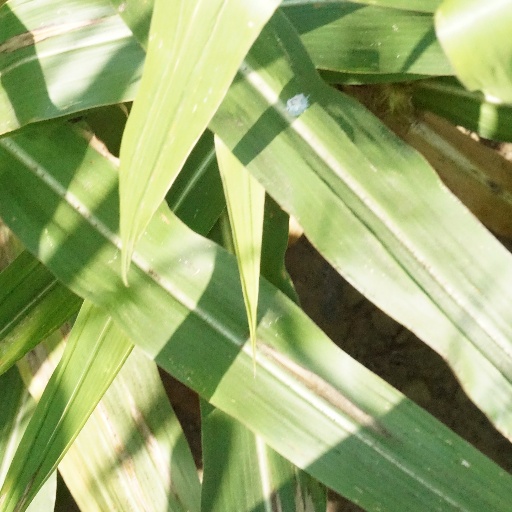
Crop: maize; corn